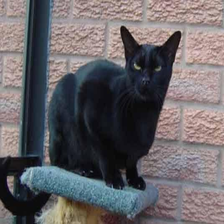
Species: cat
Breed: Bombay